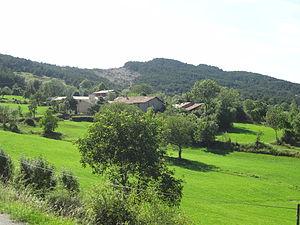
Bayons est une commune française, située dans le département des Alpes-de-Haute-Provence en région Provence-Alpes-Côte d'Azur.